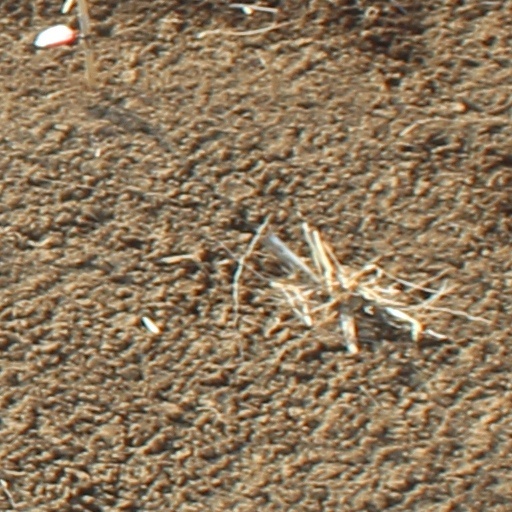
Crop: wheat